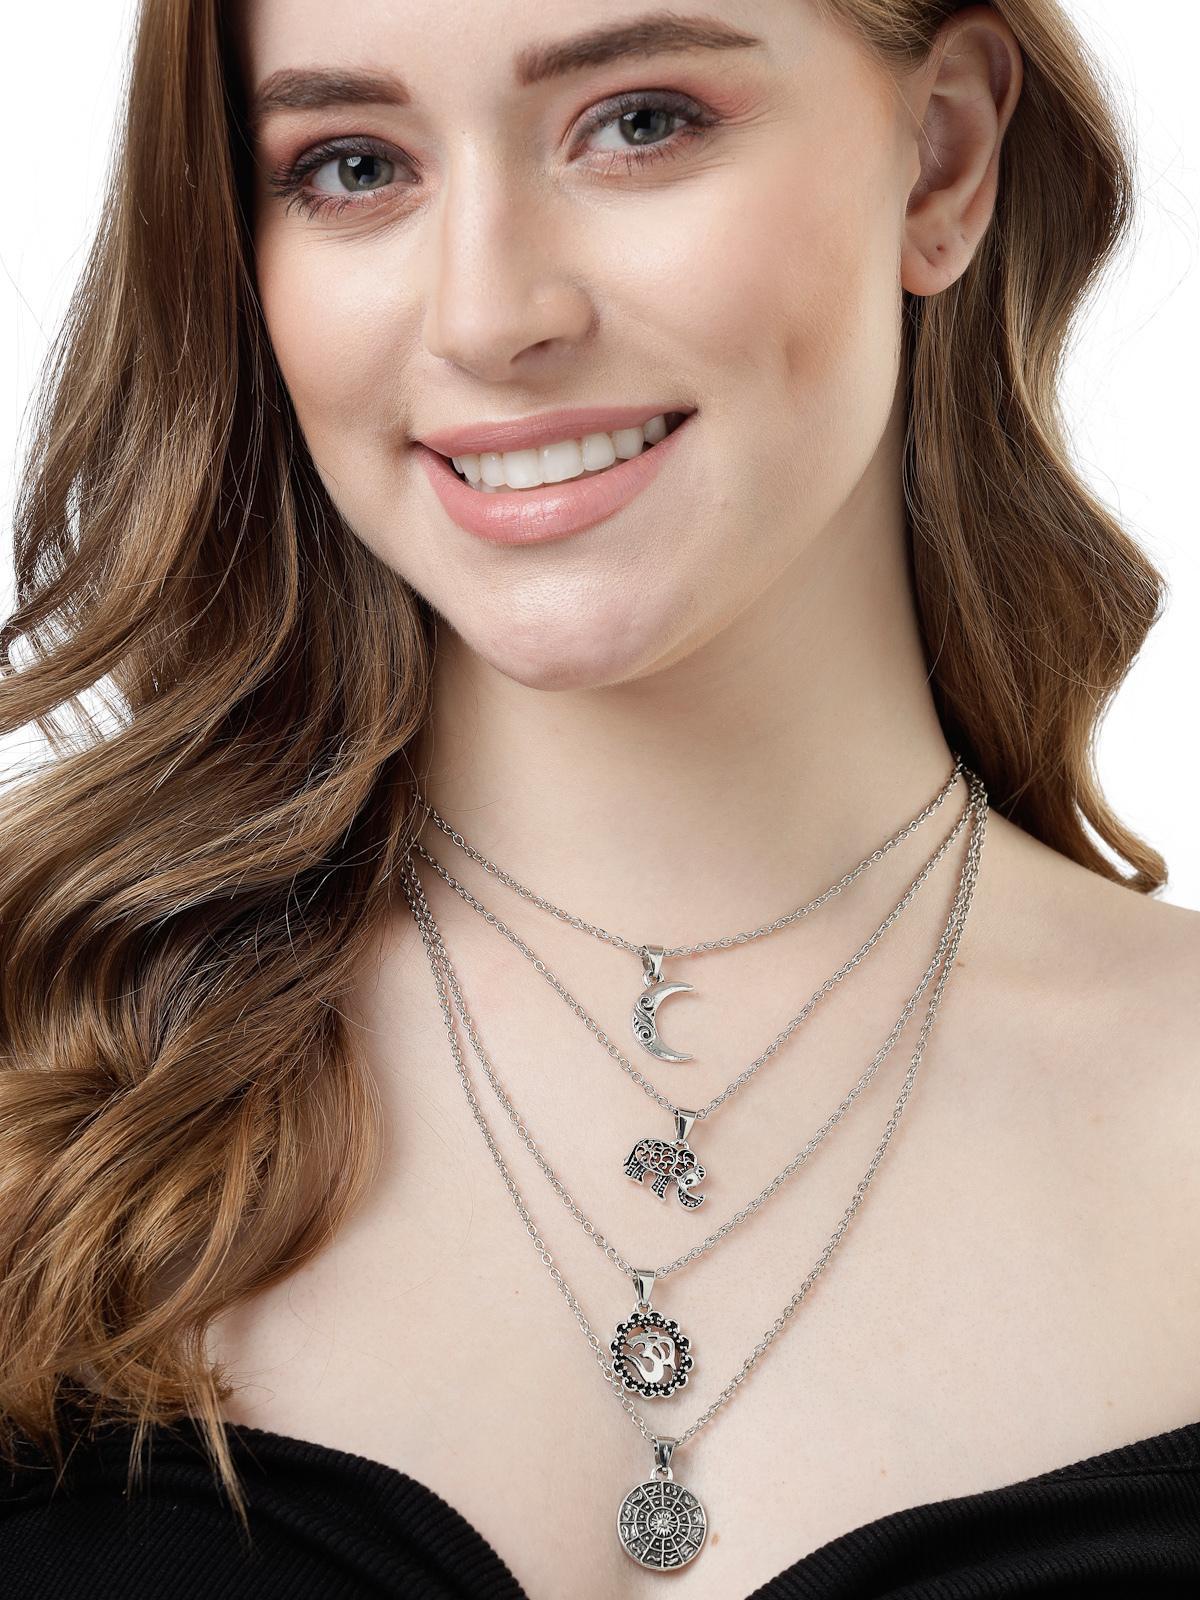
Scintillare by Sukkhi Impressive Multistyle 4 Layered Rhodium Plated Silver Oxidised Pendant Necklace for Women & Girls |Birthday Gift for Girls And Women Anniversary Gift for Wife| Gifts |N106598
Type: Necklaces & Pendants
Brand: Scintillare by Sukkhi
Price: Rs. 284
 Enhance your elegance with the Impressive Multistyle 4-Layered Rhodium Plated Silver Oxidized Pendant Necklace by Scintillare from Sukkhi. This stunning necklace is a unique and stylish accessory for women and girls. The intricate 4-layered design exudes a sense of sophistication, making it an ideal birthday or anniversary gift. Elevate your style with this impressive piece from Scintillare's Gifts Collection, a perfect combination of modern flair and timeless charm.Disclaimer:There may be slight variation in shade and colour due to photographic effects and monitor settings
Included: 1 Necklace